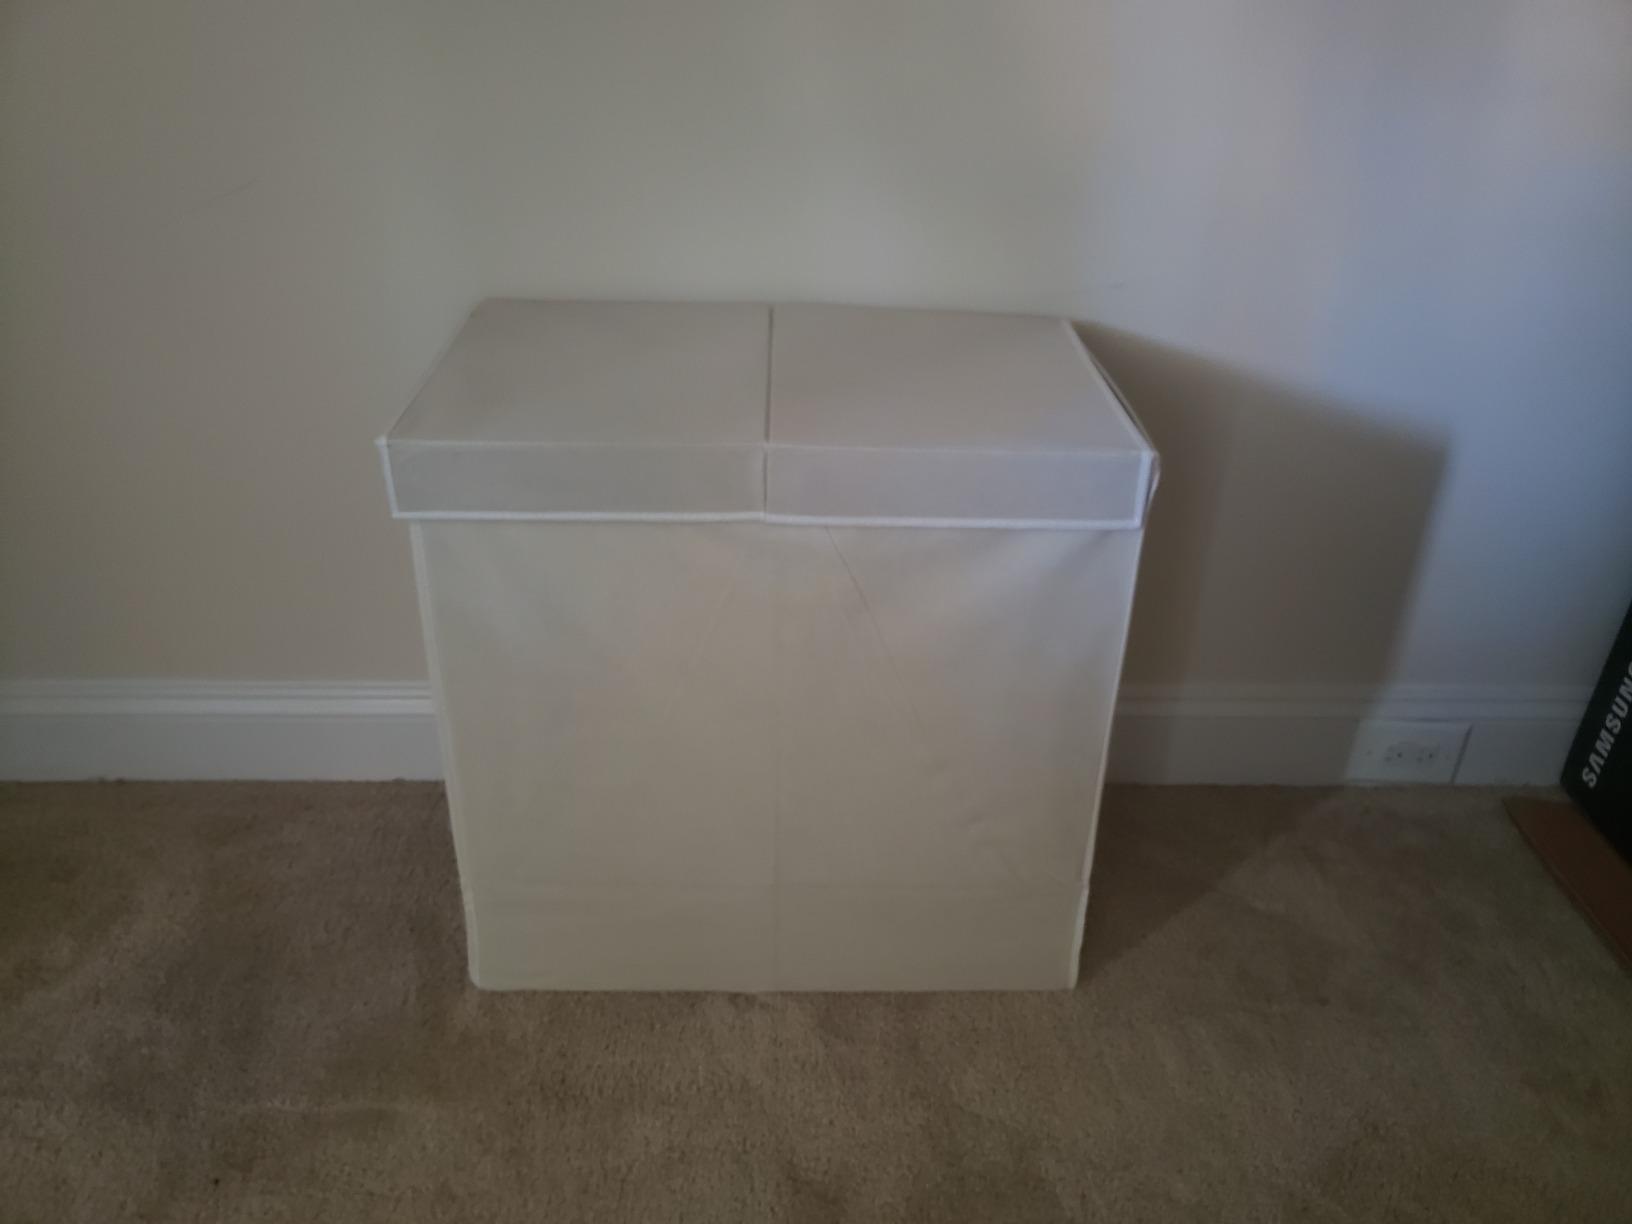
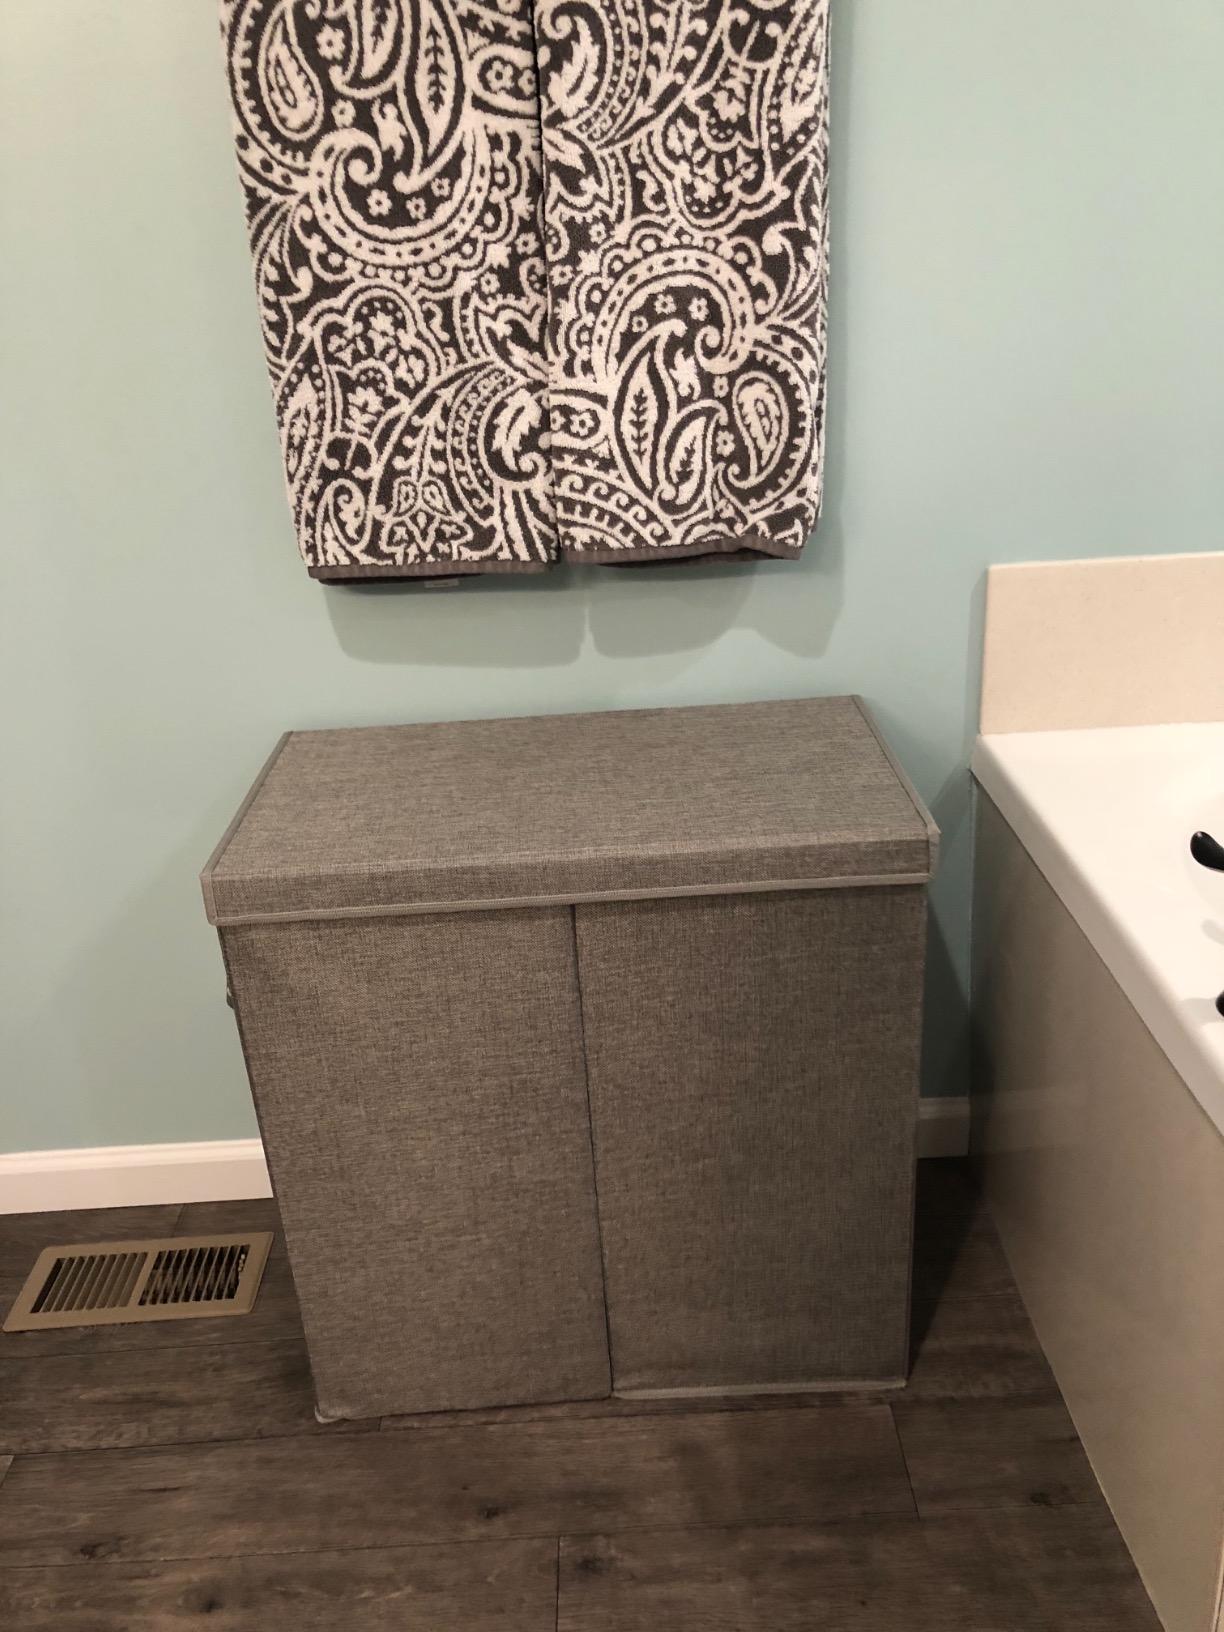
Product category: items_hamper
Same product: no